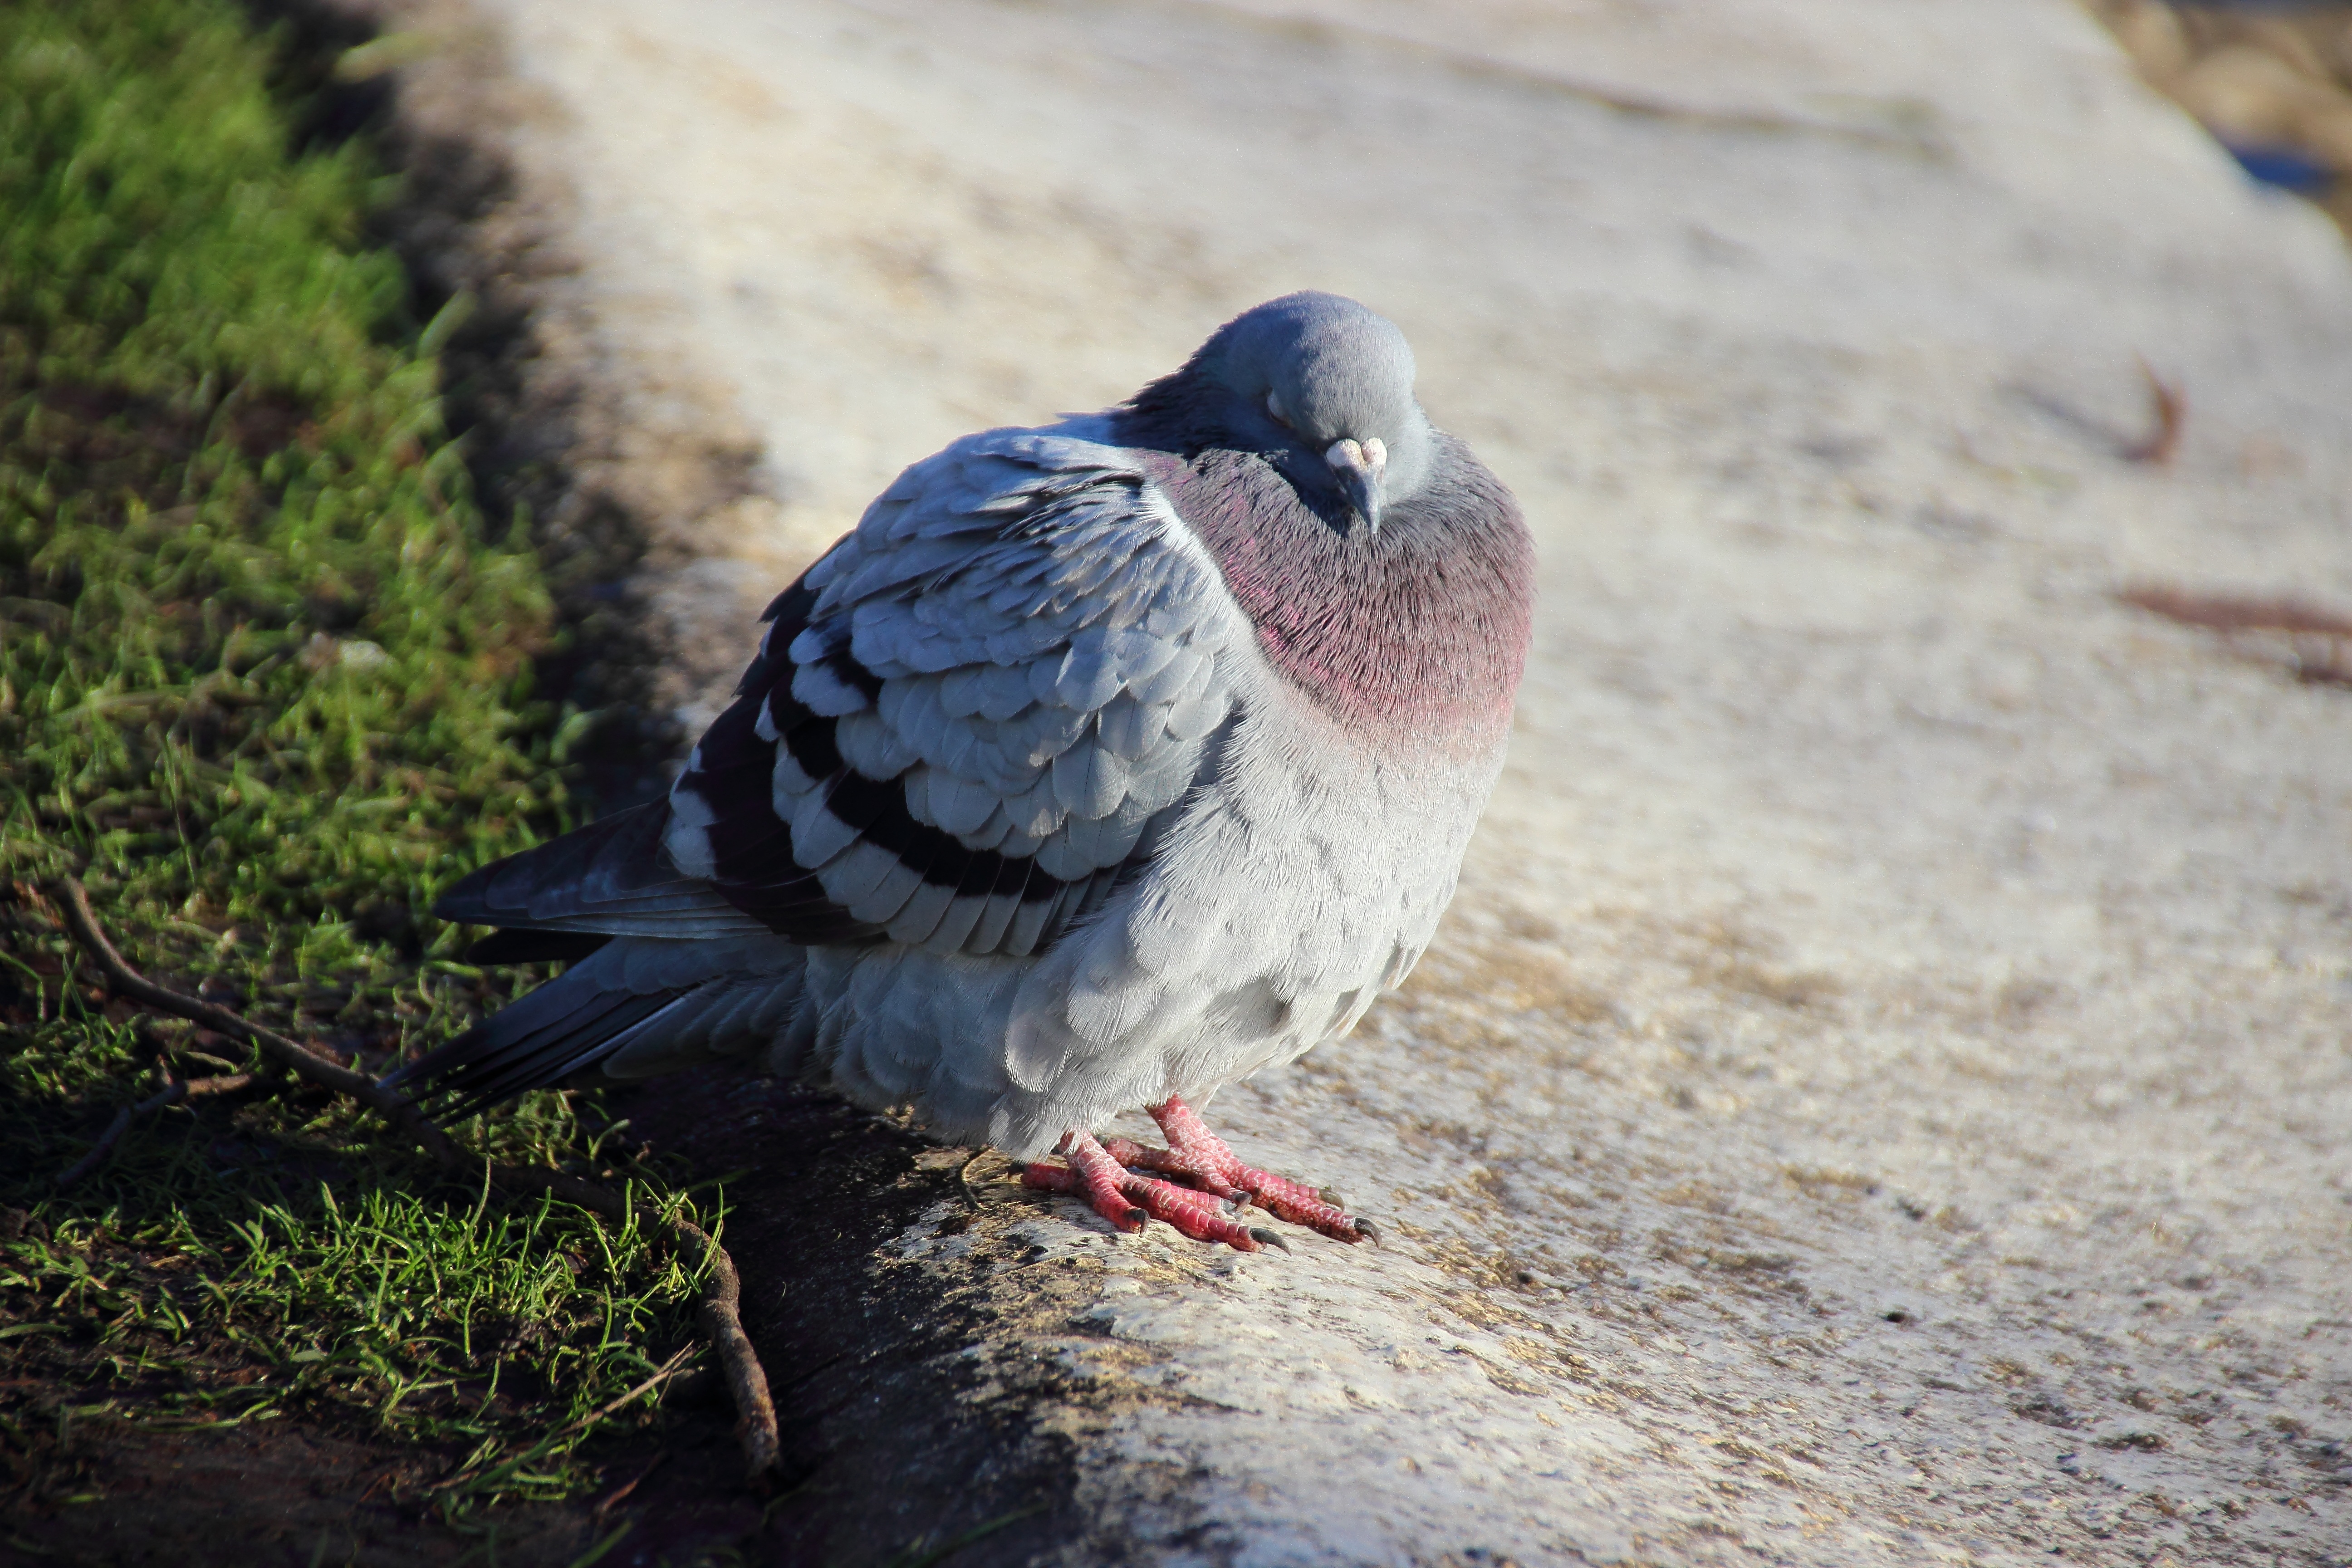
nature, bird, wing, wildlife, beak, blue, fauna, dove, vertebrate, fluffed up, perching bird, pigeons and doves